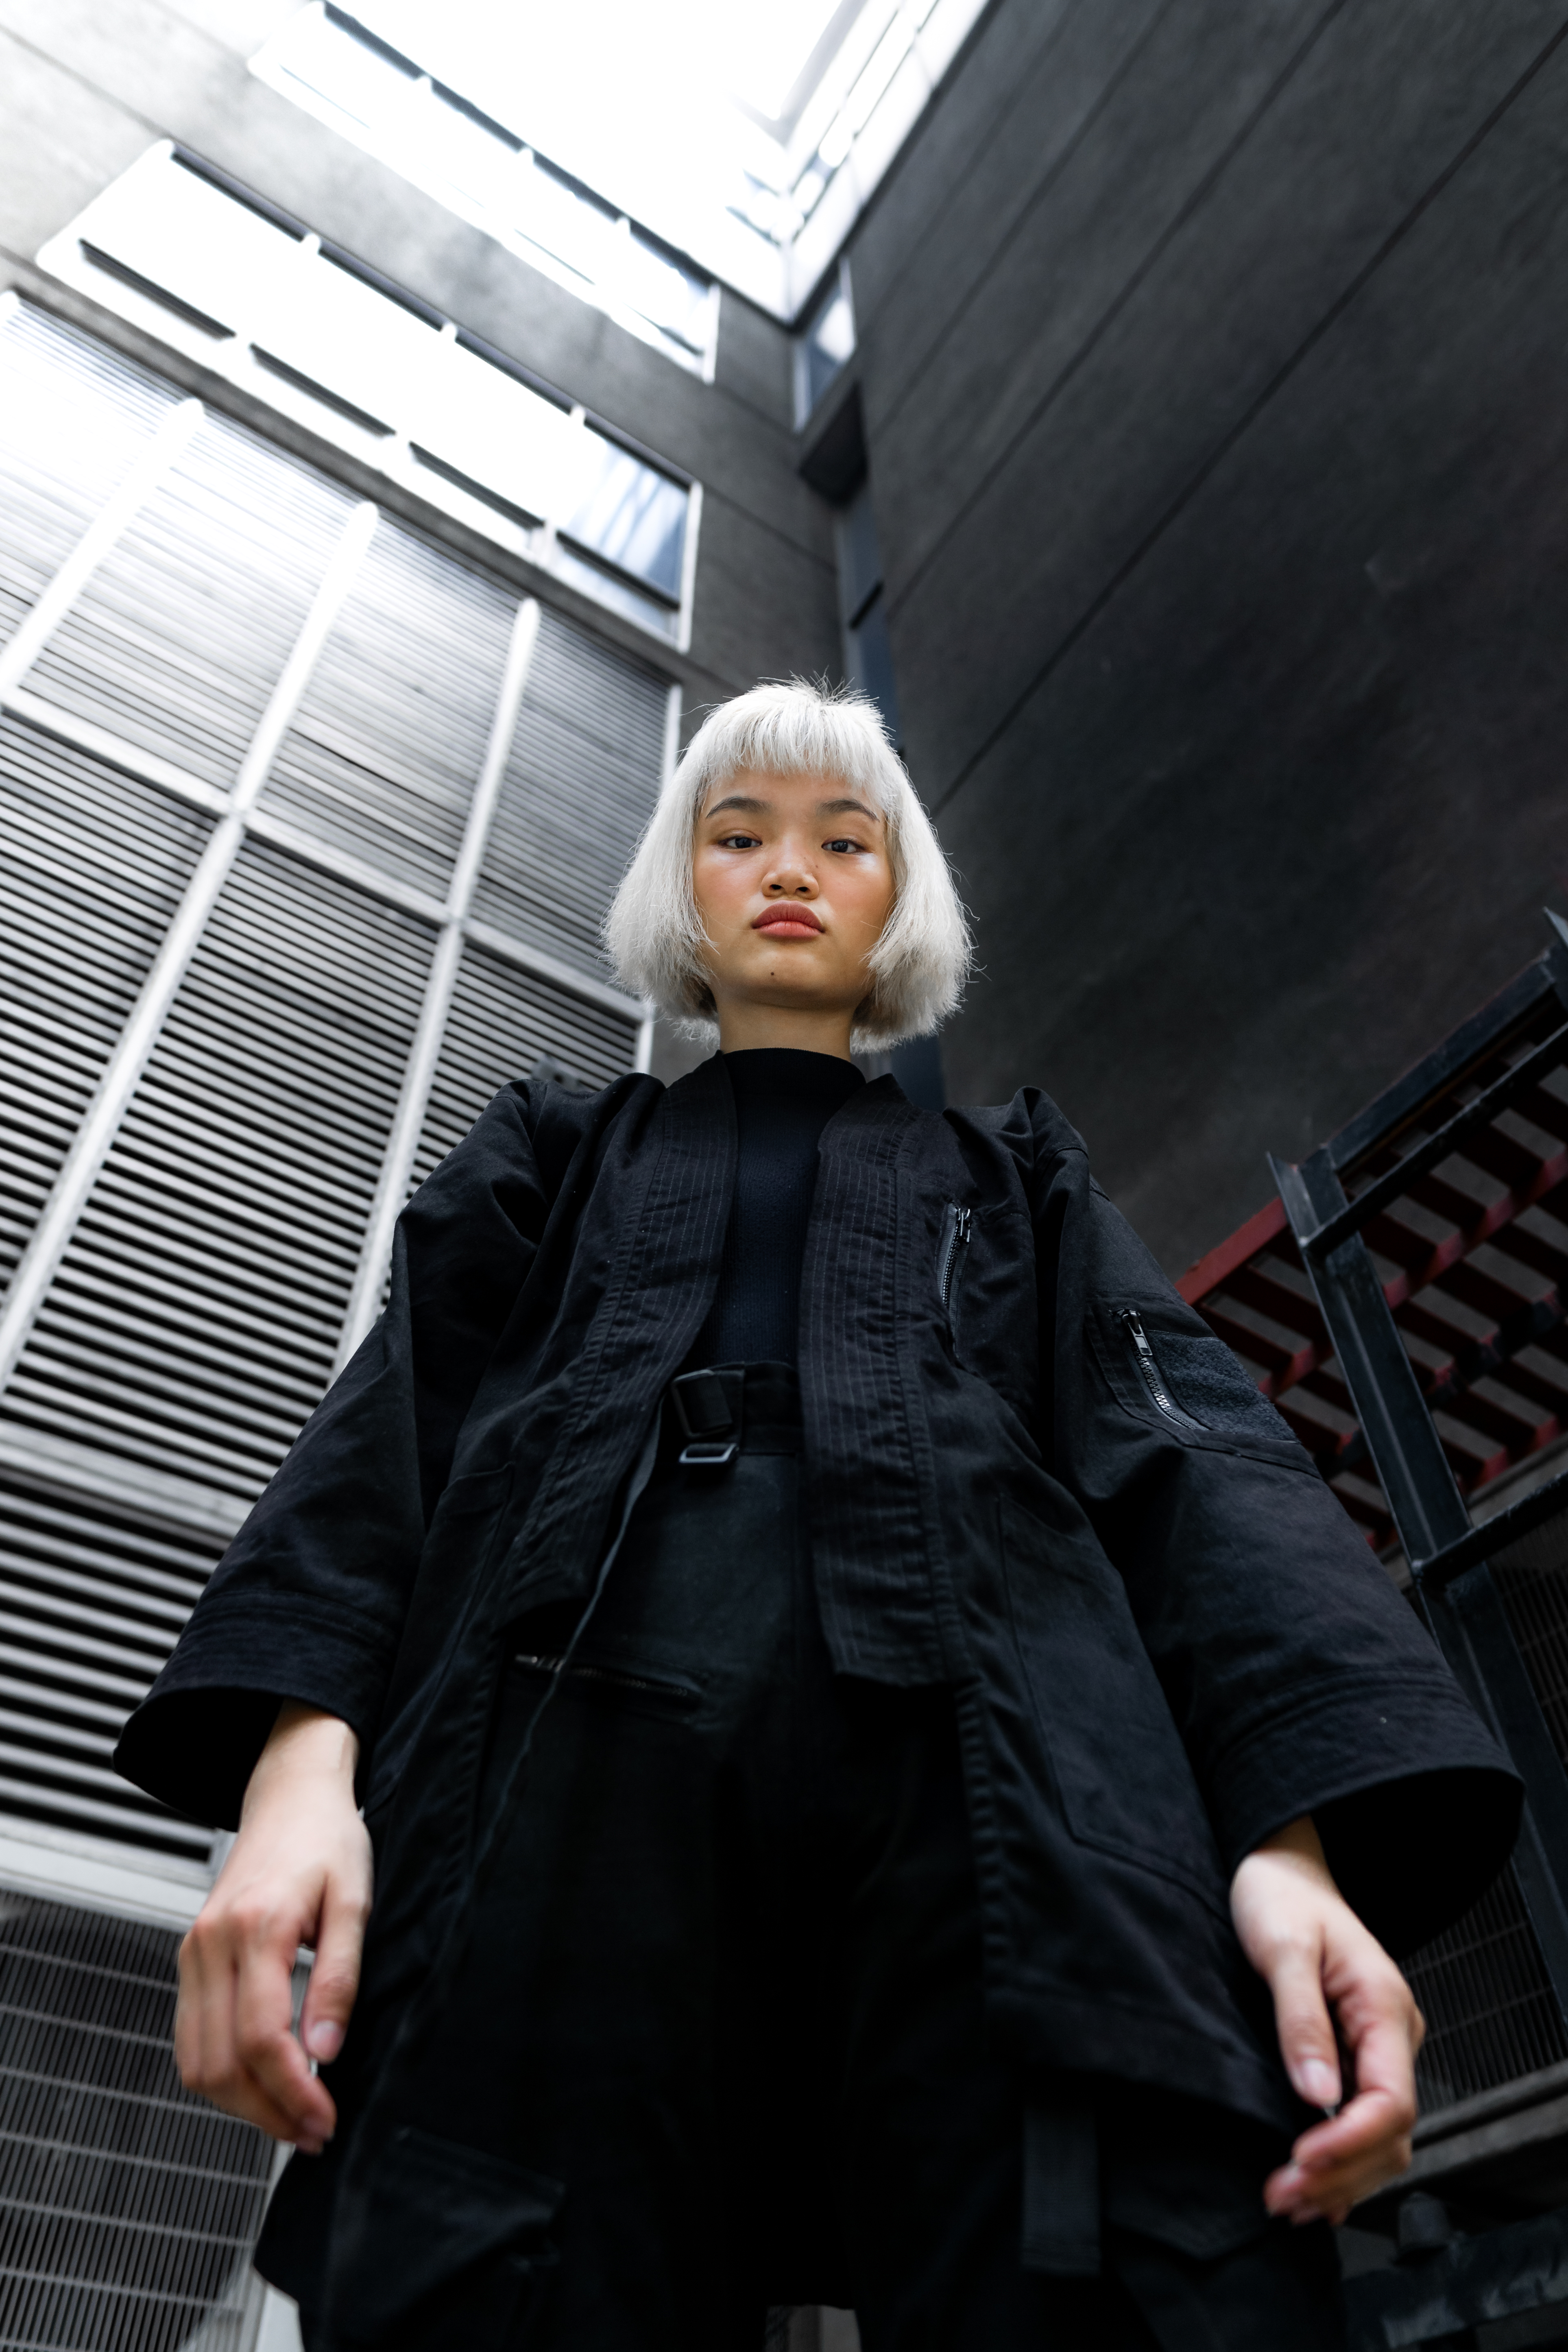
clothing, fashion, blond, outerwear, coat, street fashion, photography, fur, model, jacket, Gothic fashion, overcoat